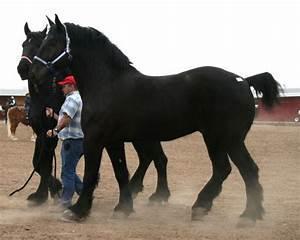
horse